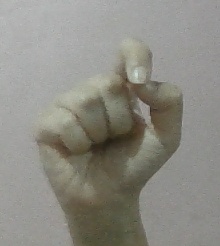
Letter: fa